Henry VII Chapel

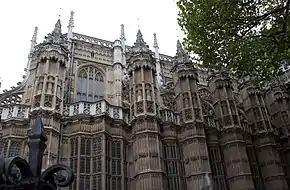
Henry VII Chapel

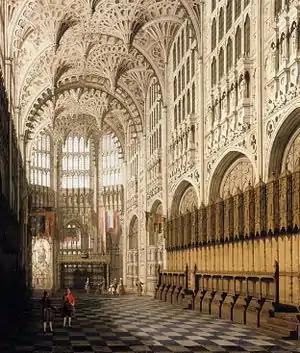
Painting of the chapel by Canaletto

The Henry VII Lady Chapel, now more often known just as the Henry VII Chapel, is a large Lady chapel at the far eastern end of Westminster Abbey, England, paid for by the will of King Henry VII. It is separated from the rest of the abbey by brass gates and a flight of stairs.